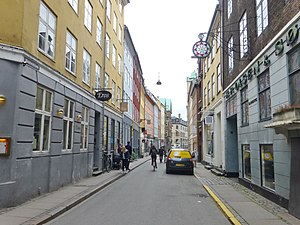
Klosterstræde
Klosterstræde.
Klosterstræde er en gade i Indre By i København, der går fra Vimmelskaftet i forlængelse af Hyskenstræde til Skindergade. Undervejs møder Klosterstræde desuden på den korte Gråbrødrestræde, der forbinder gaden med Gråbrødretorv.